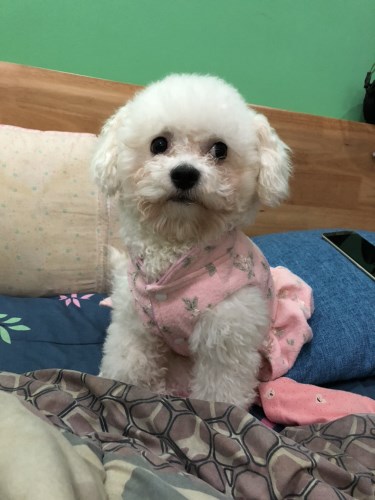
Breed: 3083-n000117-Bichon_Frise